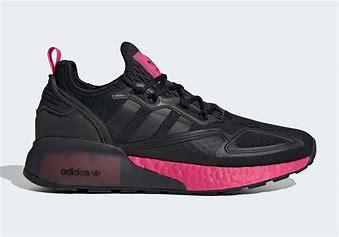
Brand: Adidas
Model: ZX 2K